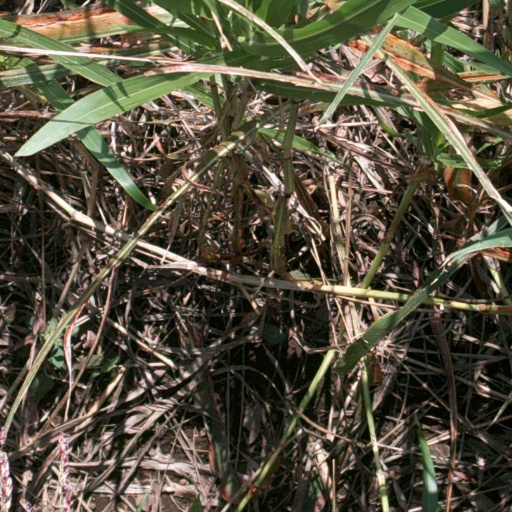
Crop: sorghum